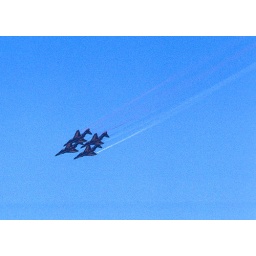
F-4 phantom jets flown by blue angels at show at roosevelt roads naval station in puerto rico. 1970